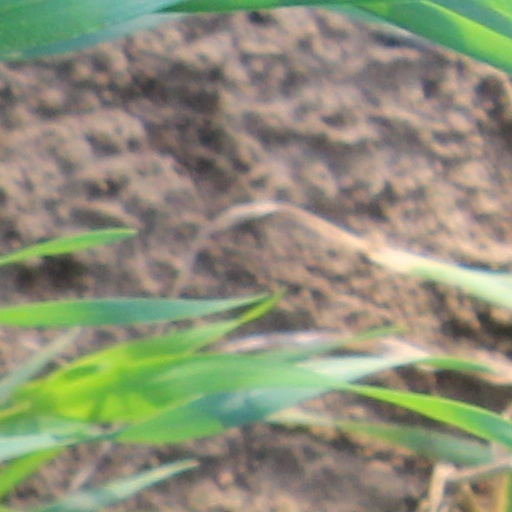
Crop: wheat